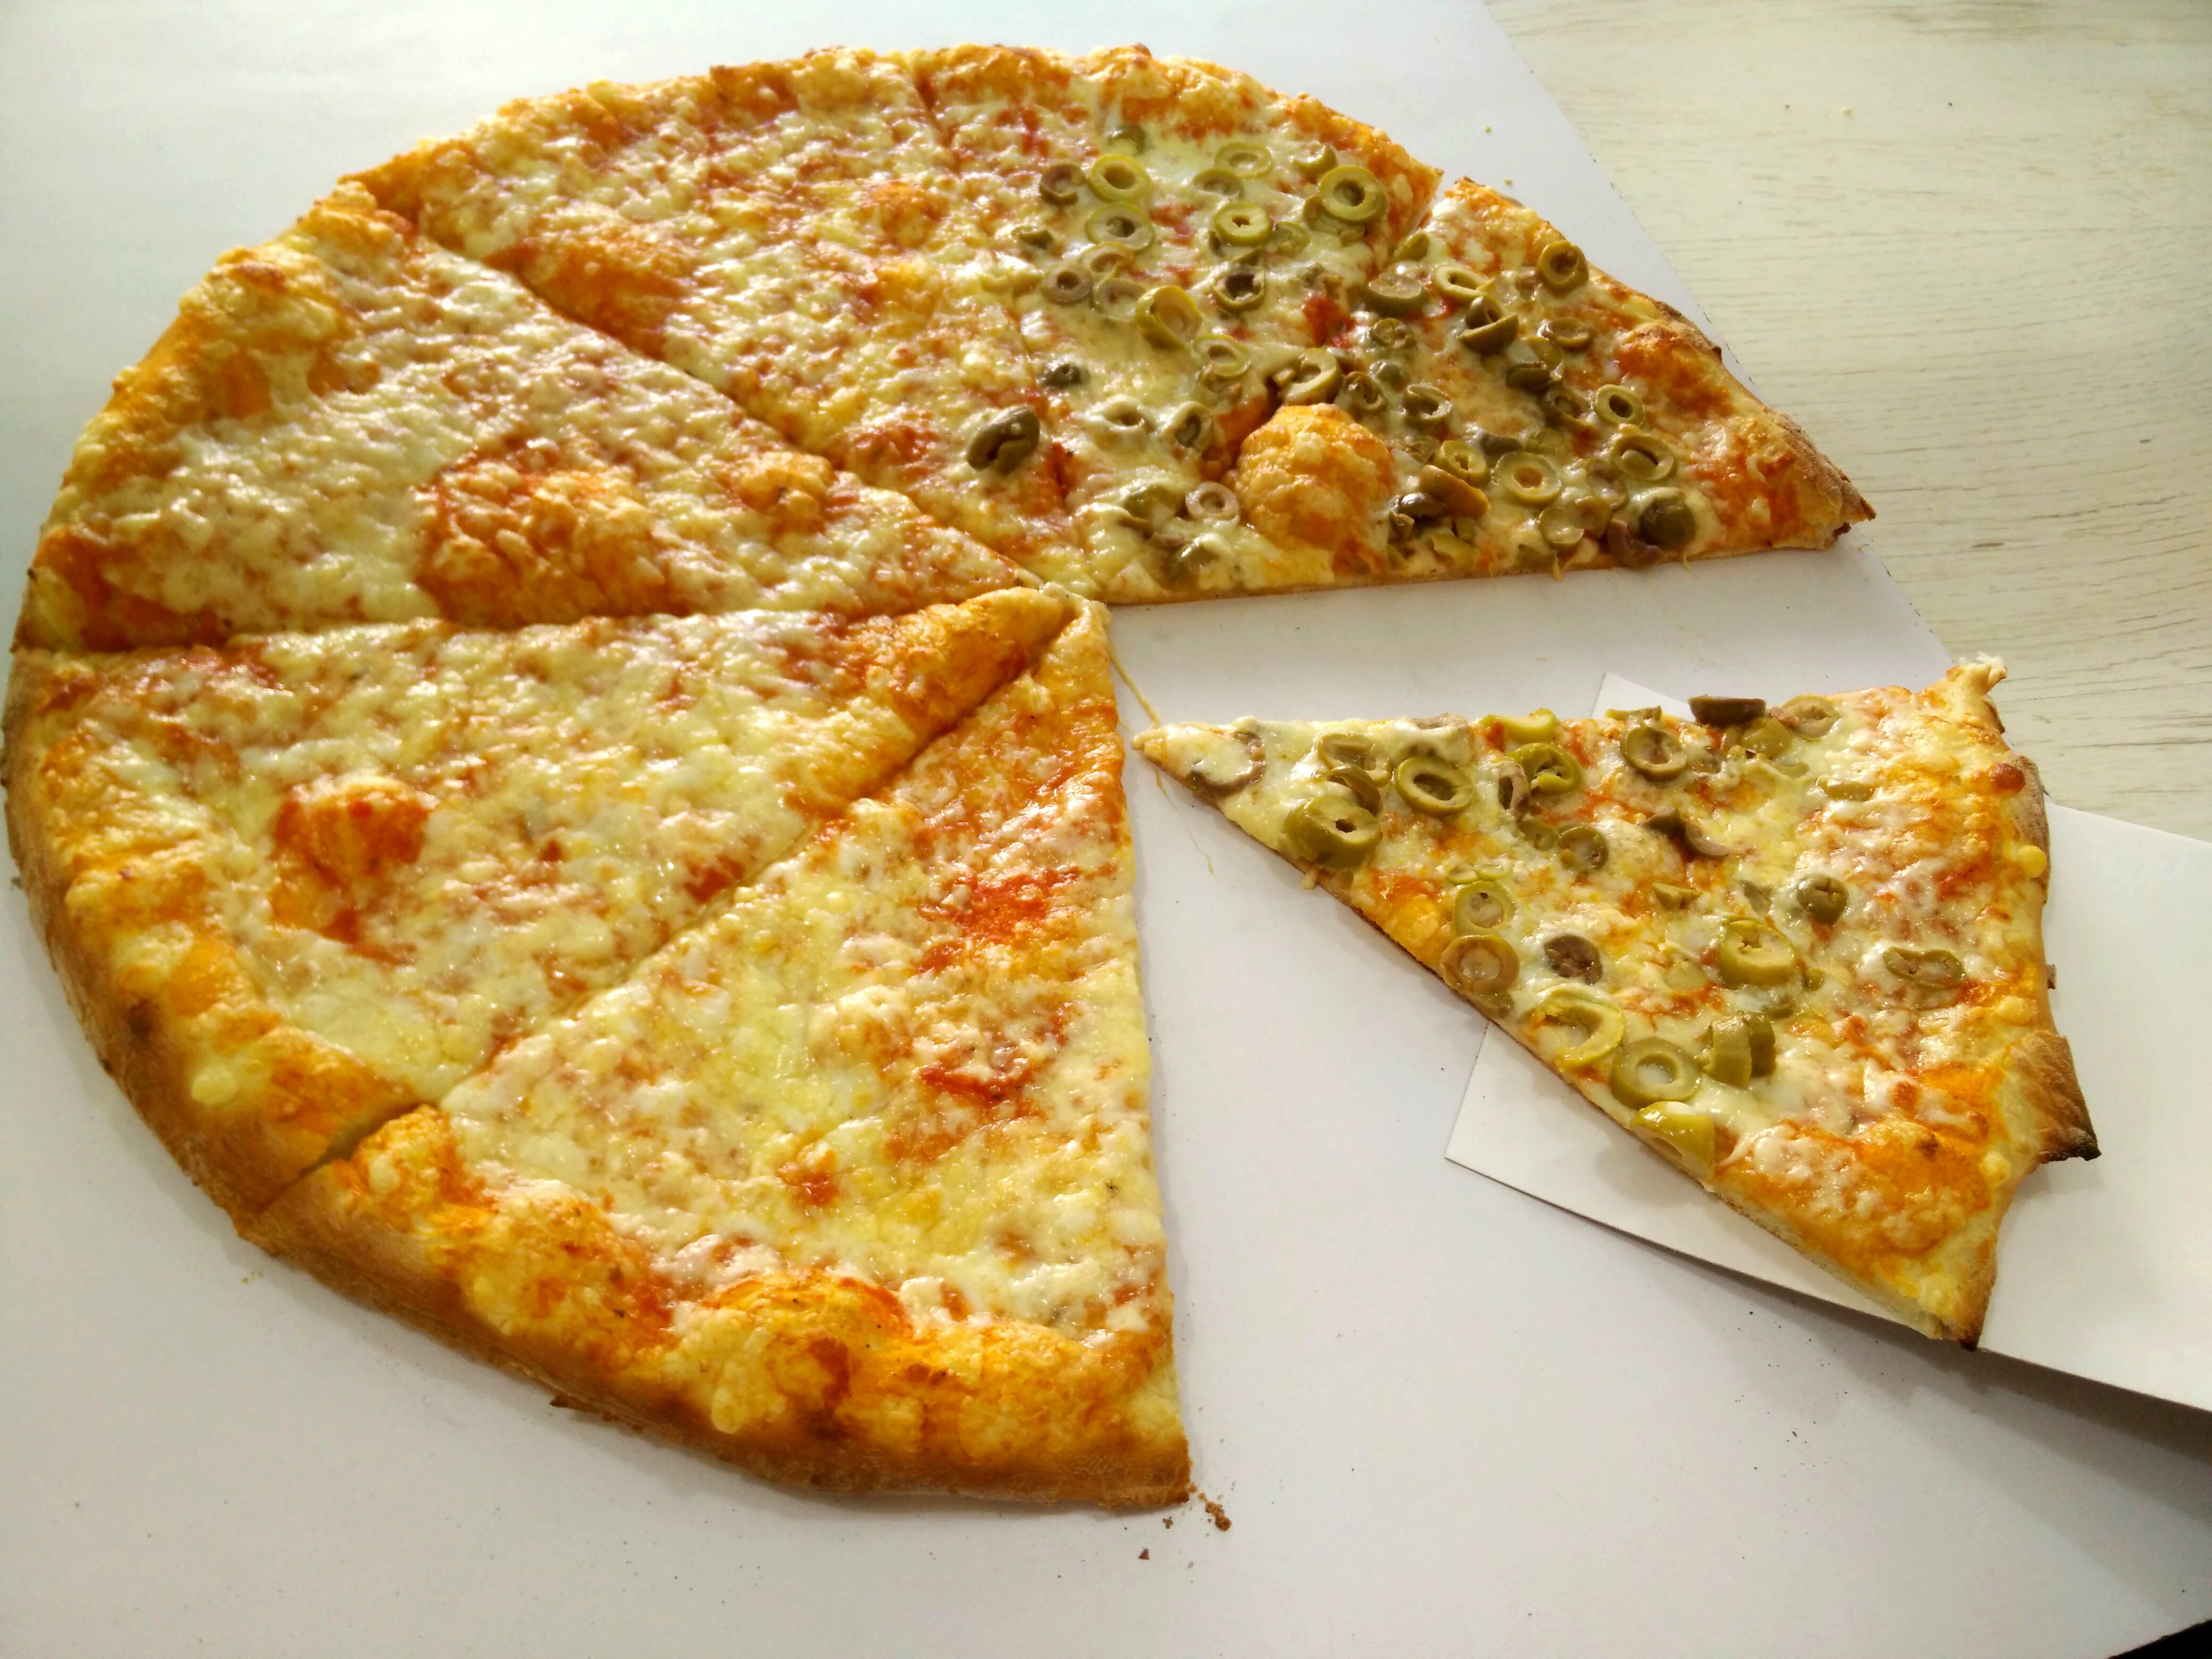
dish, meal, food, produce, breakfast, dessert, cuisine, pastry, pizza, quiche, baked goods, italian food, pizza cheese, frittata, european food, zwiebelkuchen, tortilla de patatas